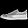
Label: Sneaker